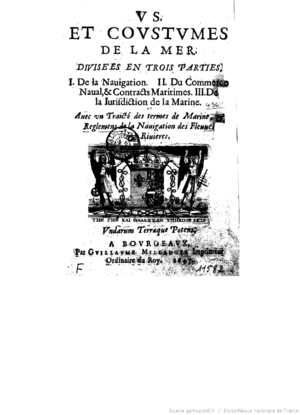
Page de garde de l'ouvrage d'Etienne Cleirac
Étienne Cleirac, né le 22 mai 1583 à Bordeaux, mort le 30 octobre 1657 dans la même ville, est un jurisconsulte du XVIIᵉ siècle, avocat au Parlement de Bordeaux, spécialisé en droit maritime, auteur de plusieurs traités et de l'un des premiers recueils complets de règles régissant les usages maritimes de son temps.